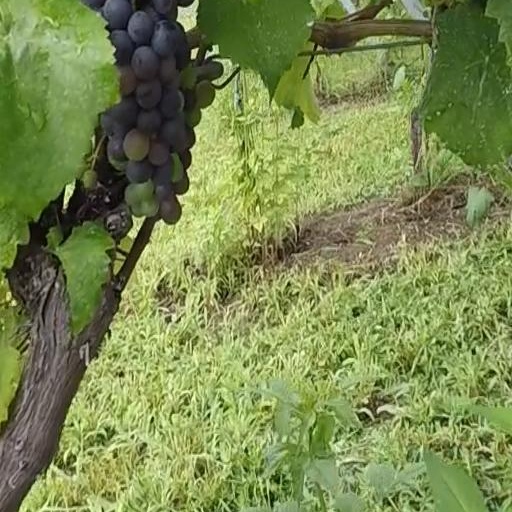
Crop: grape